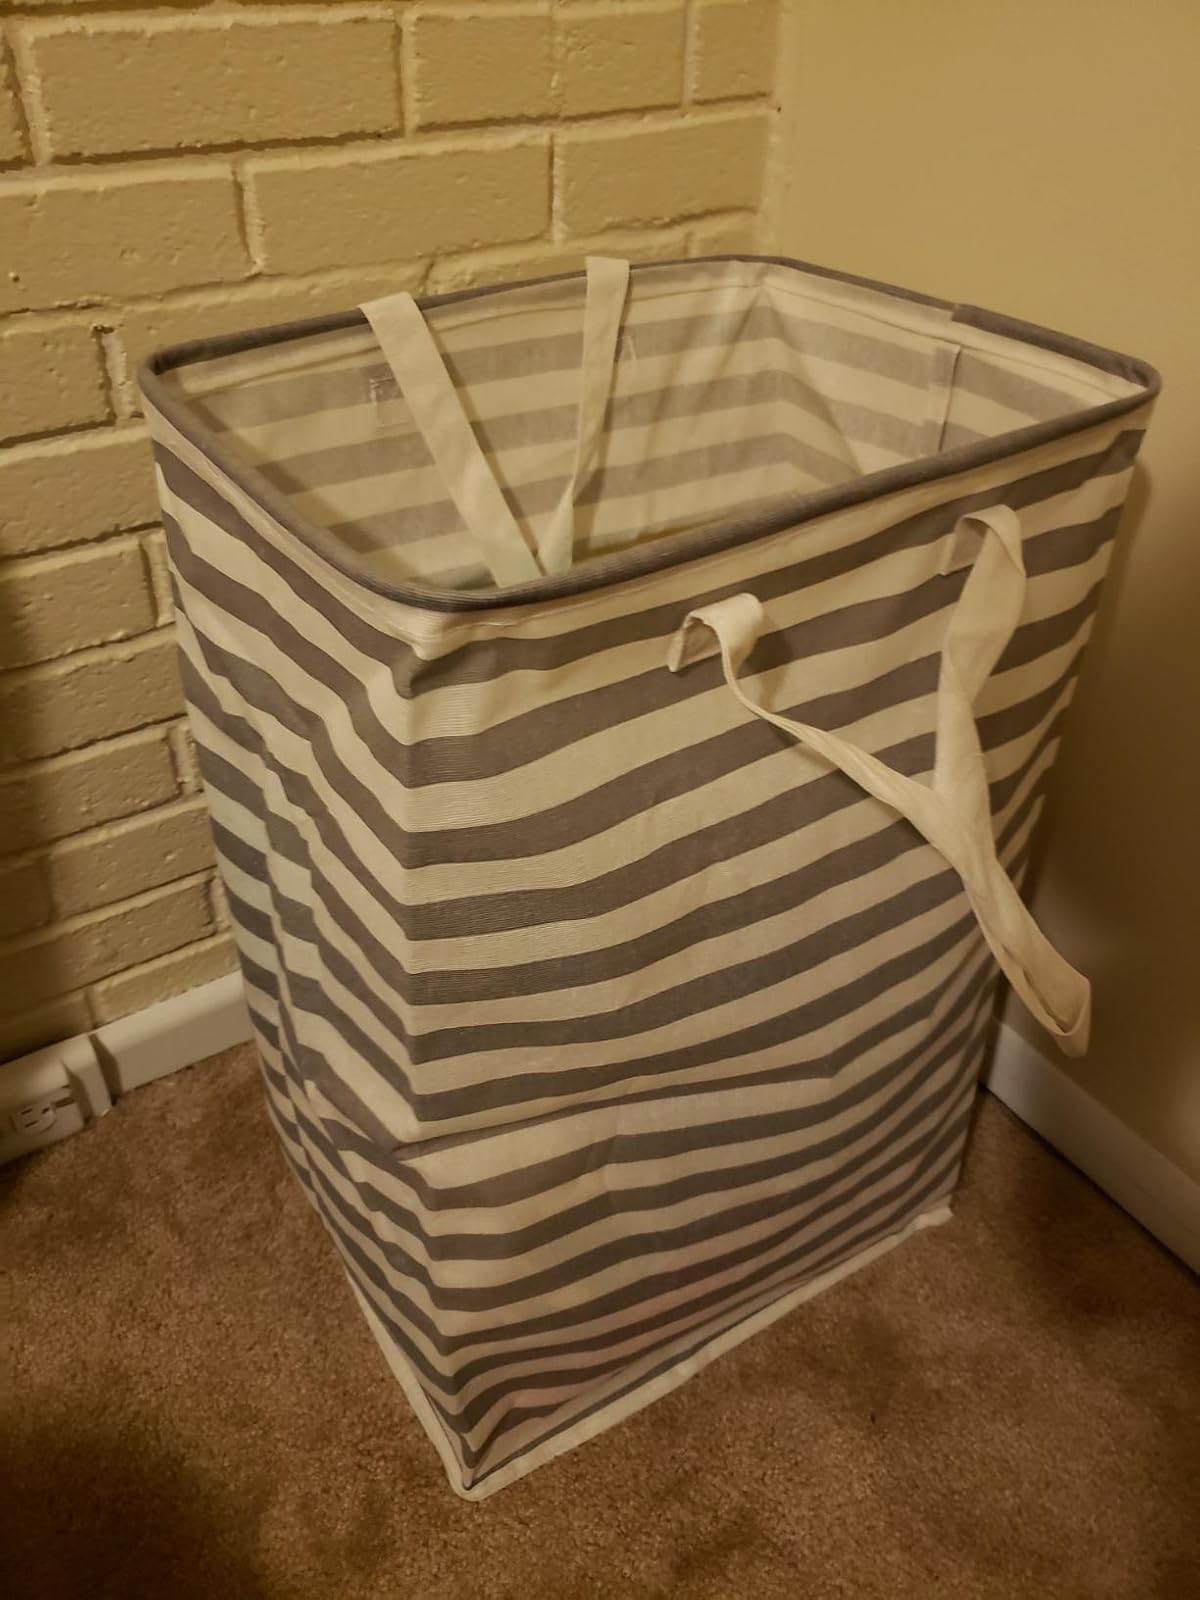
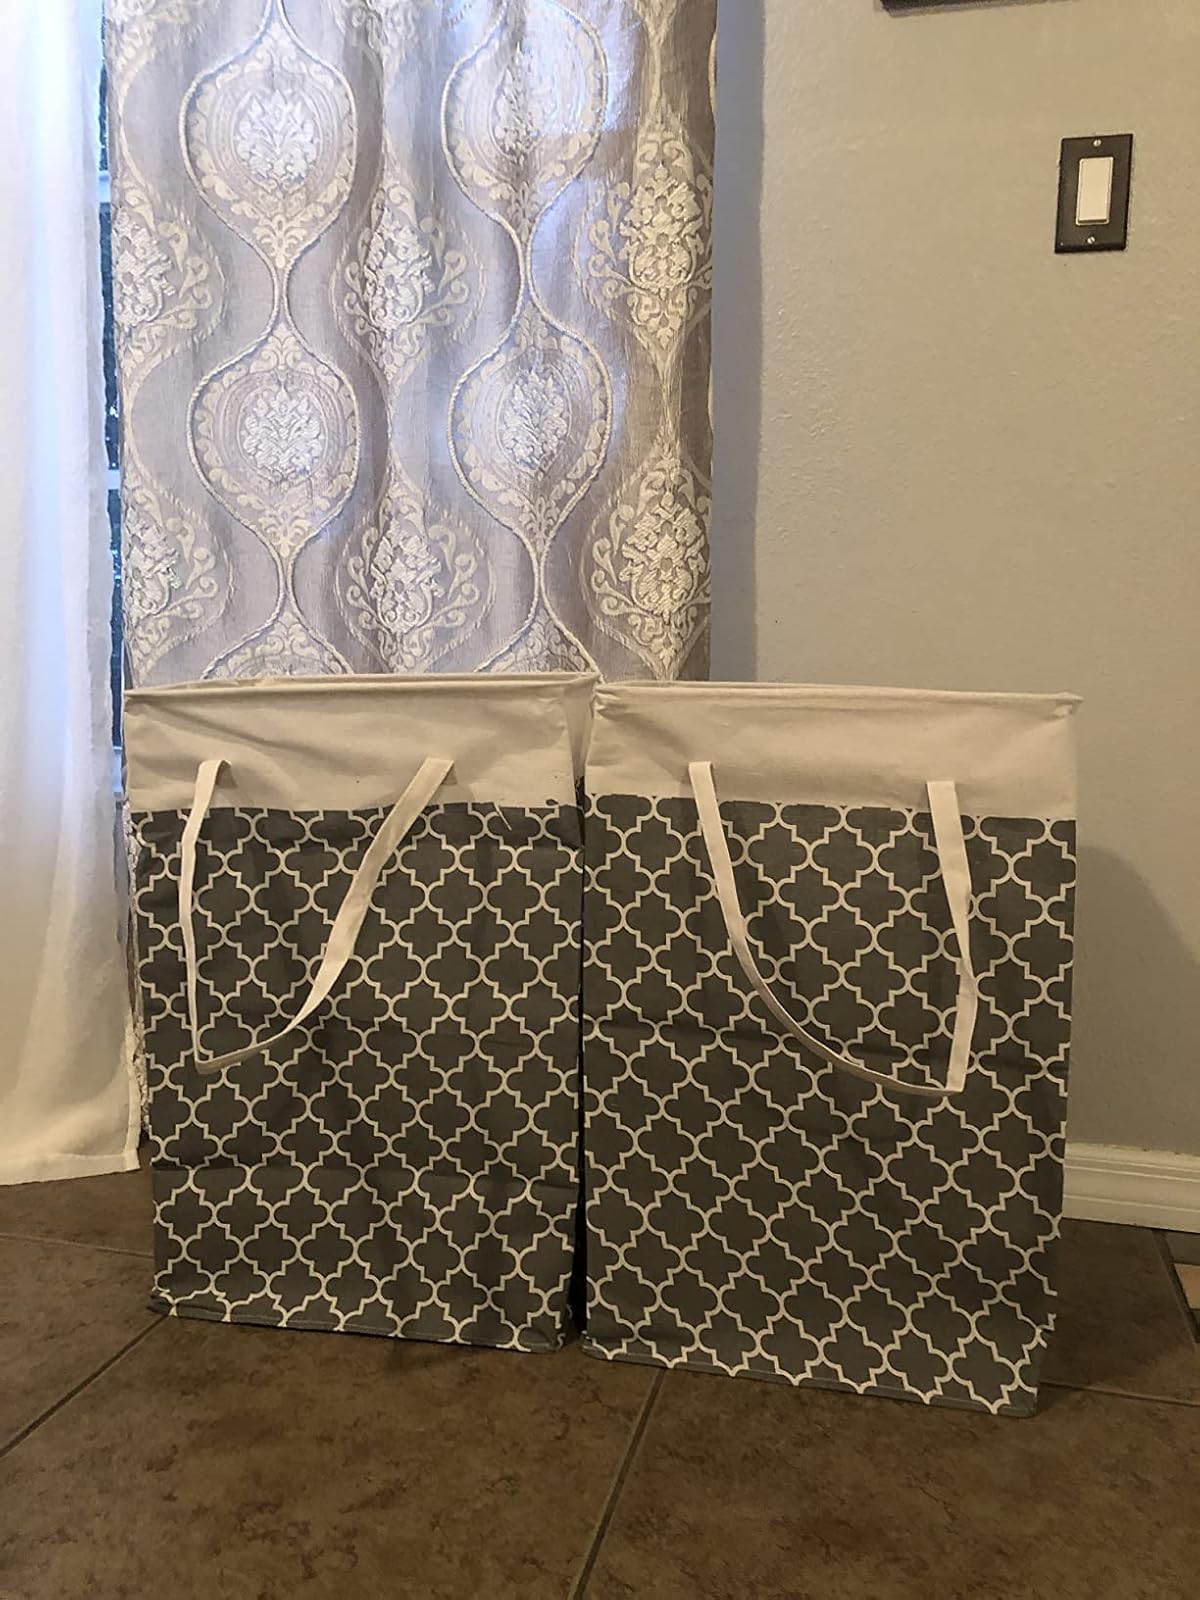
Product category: items_hamper
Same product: no